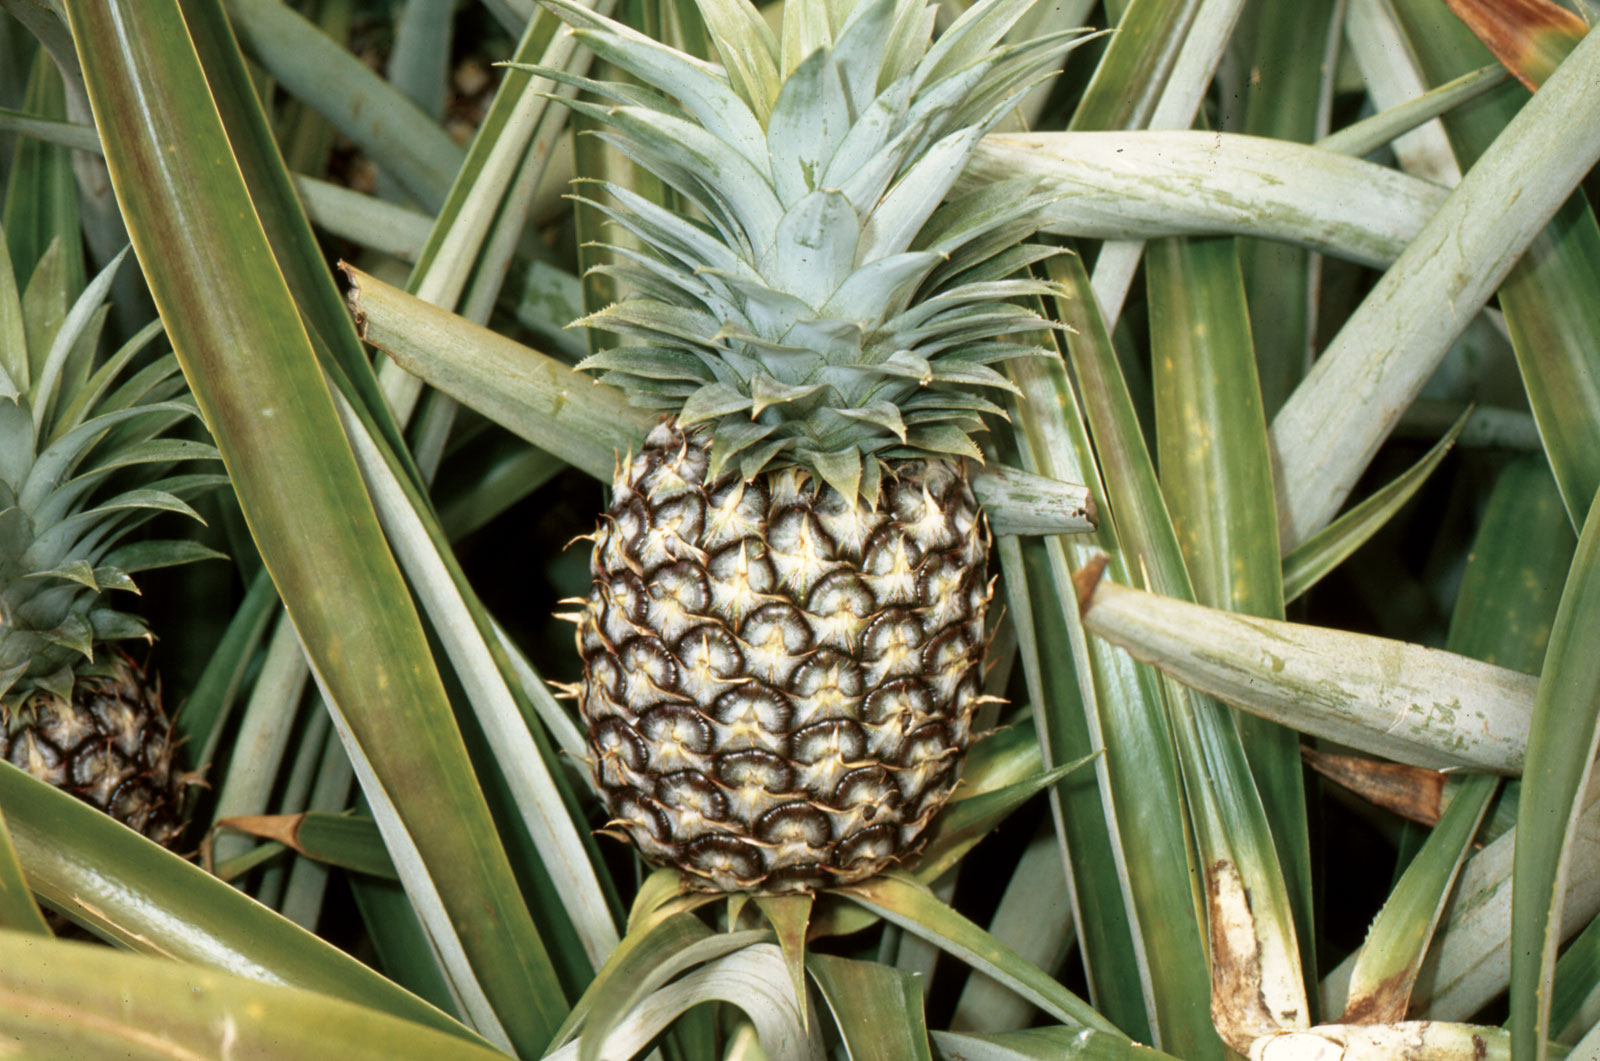
Label: Pineapple